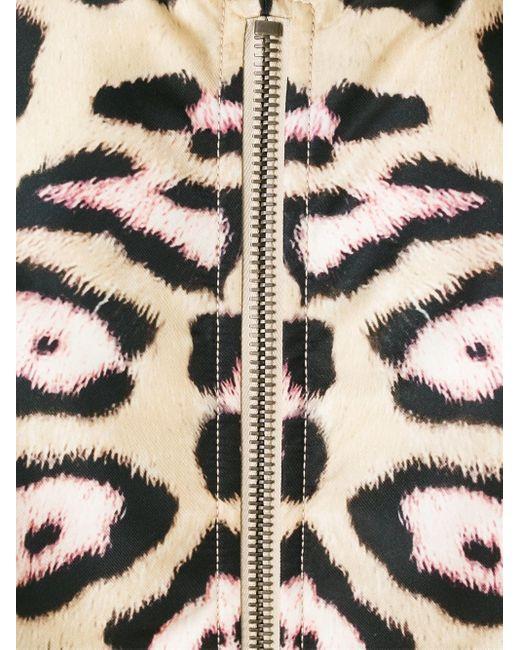
Cremegelber Hintergrundfellstoff mit schwarzen und rosa Details und Reißverschluss